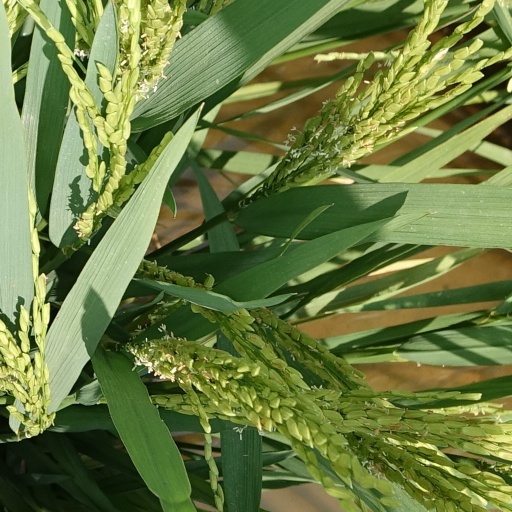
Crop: rice